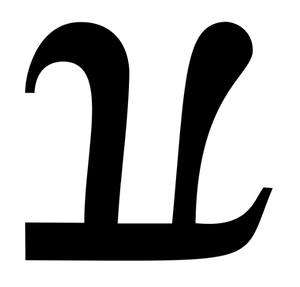
Le nombre de Belphégor est le nombre premier palindrome 1 000 000 000 000 066 600 000 000 000 001. Son surnom, courant dans les cercles des mathématiciens et parmi les amateurs de mathématiques récréatives, vient de Belphégor, l'un des 7 Princes de l'Enfer, à qui l'on attribue communément la capacité à aider les hommes à faire des découvertes et des inventions ingénieuses.